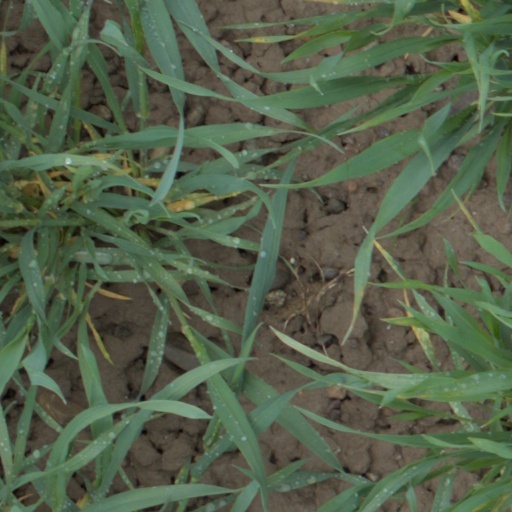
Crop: wheat